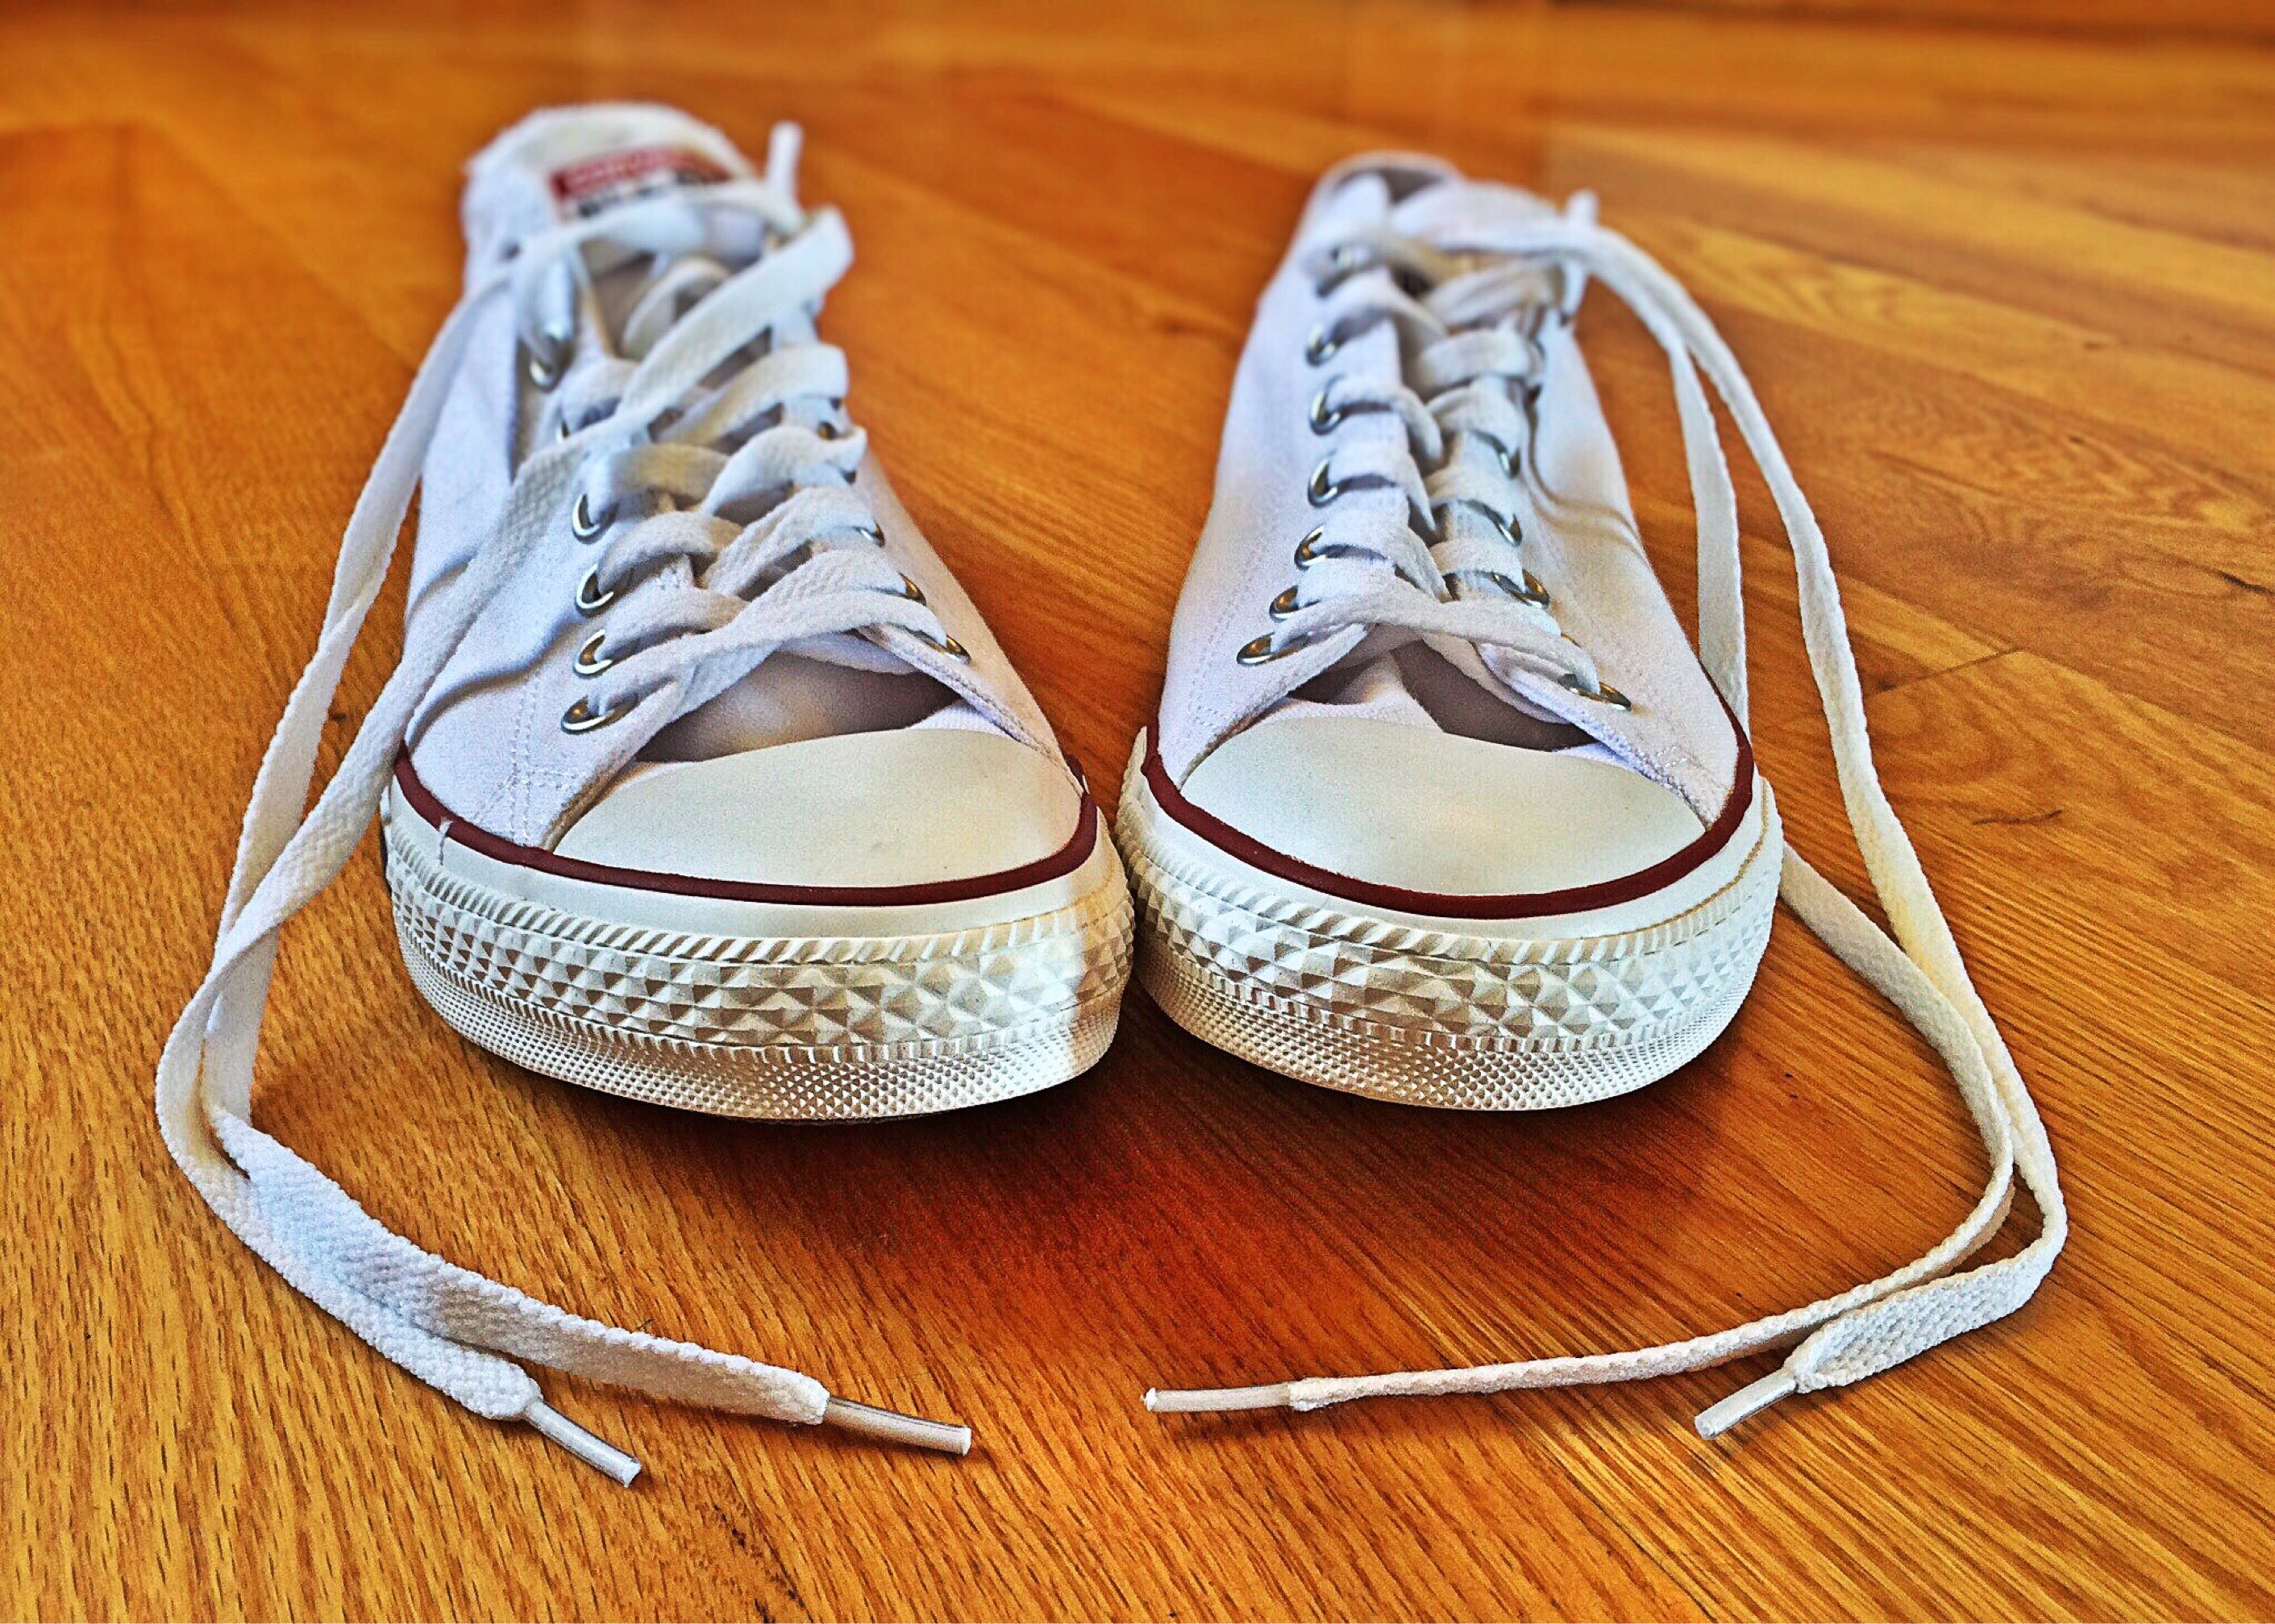
shoe, white, leg, fashion, hipster, sandal, shoes, sneakers, converse, footwear, chucks